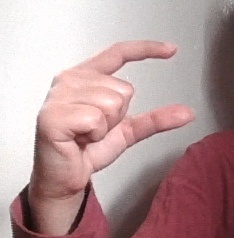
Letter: dal